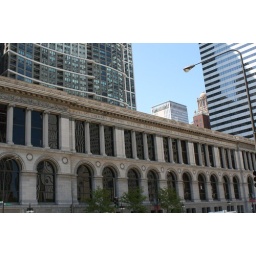
I was in Chicago for 3 days last week, for a conference. Spotted this gorgeous library building when I got there.